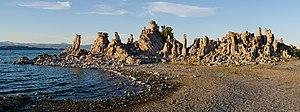
Le lac Mono, traduction de Mono lake en anglais, est un lac salé situé dans le désert de la Sierra Nevada en Californie, à environ 13 km à l’est du parc du Yosemite, près de la ville de Lee Vining. Ce lac au milieu d'une vaste et ancienne caldeira est un écosystème original et inhabituellement productif.